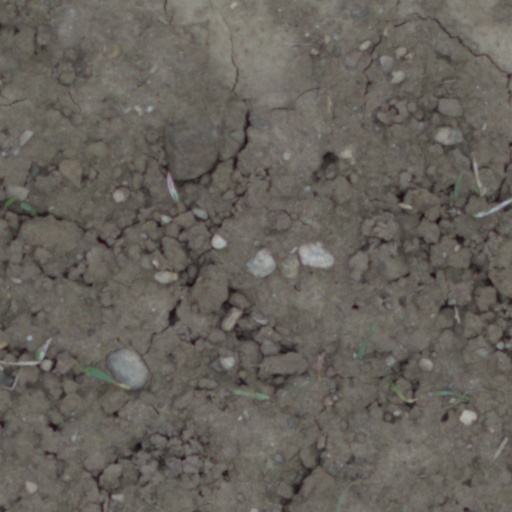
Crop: wheat